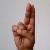
The image shows a hand gesture representing the letter 'U' in Indian Sign Language.